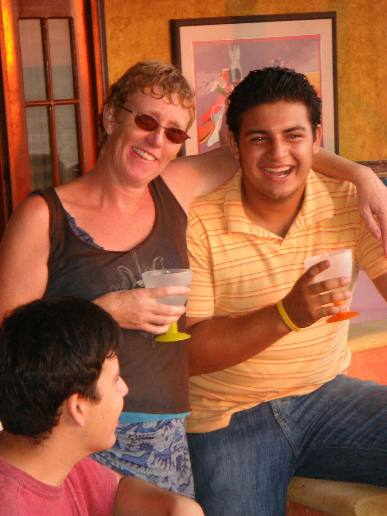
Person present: Yes